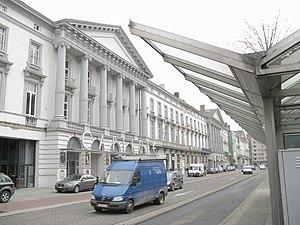
Cette page regroupe l'ensemble des monuments classés de la ville de Gand.